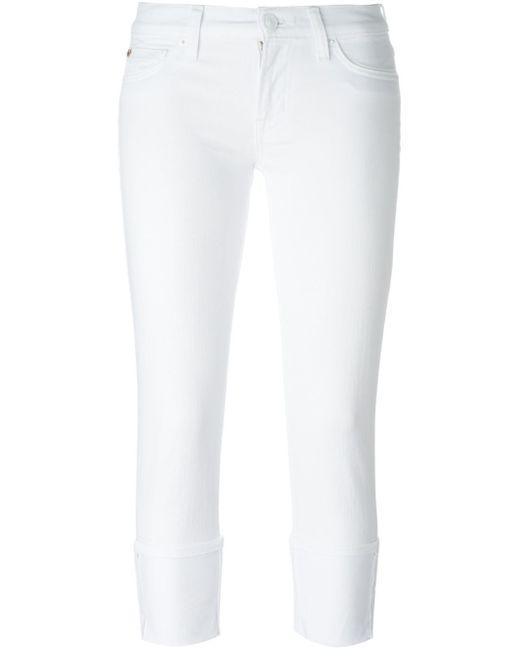
bequeme weiße Jeans mit niedriger Taille und Taschen